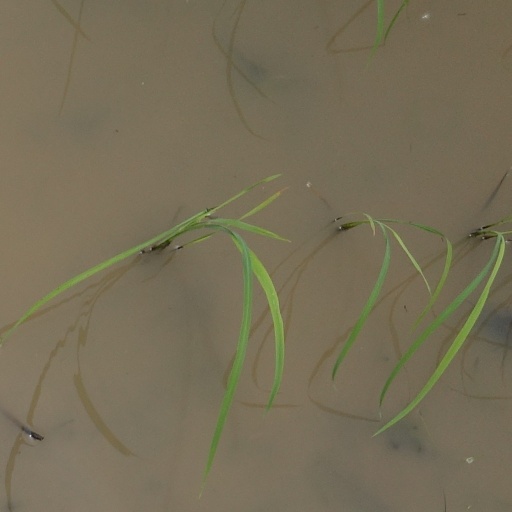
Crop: rice